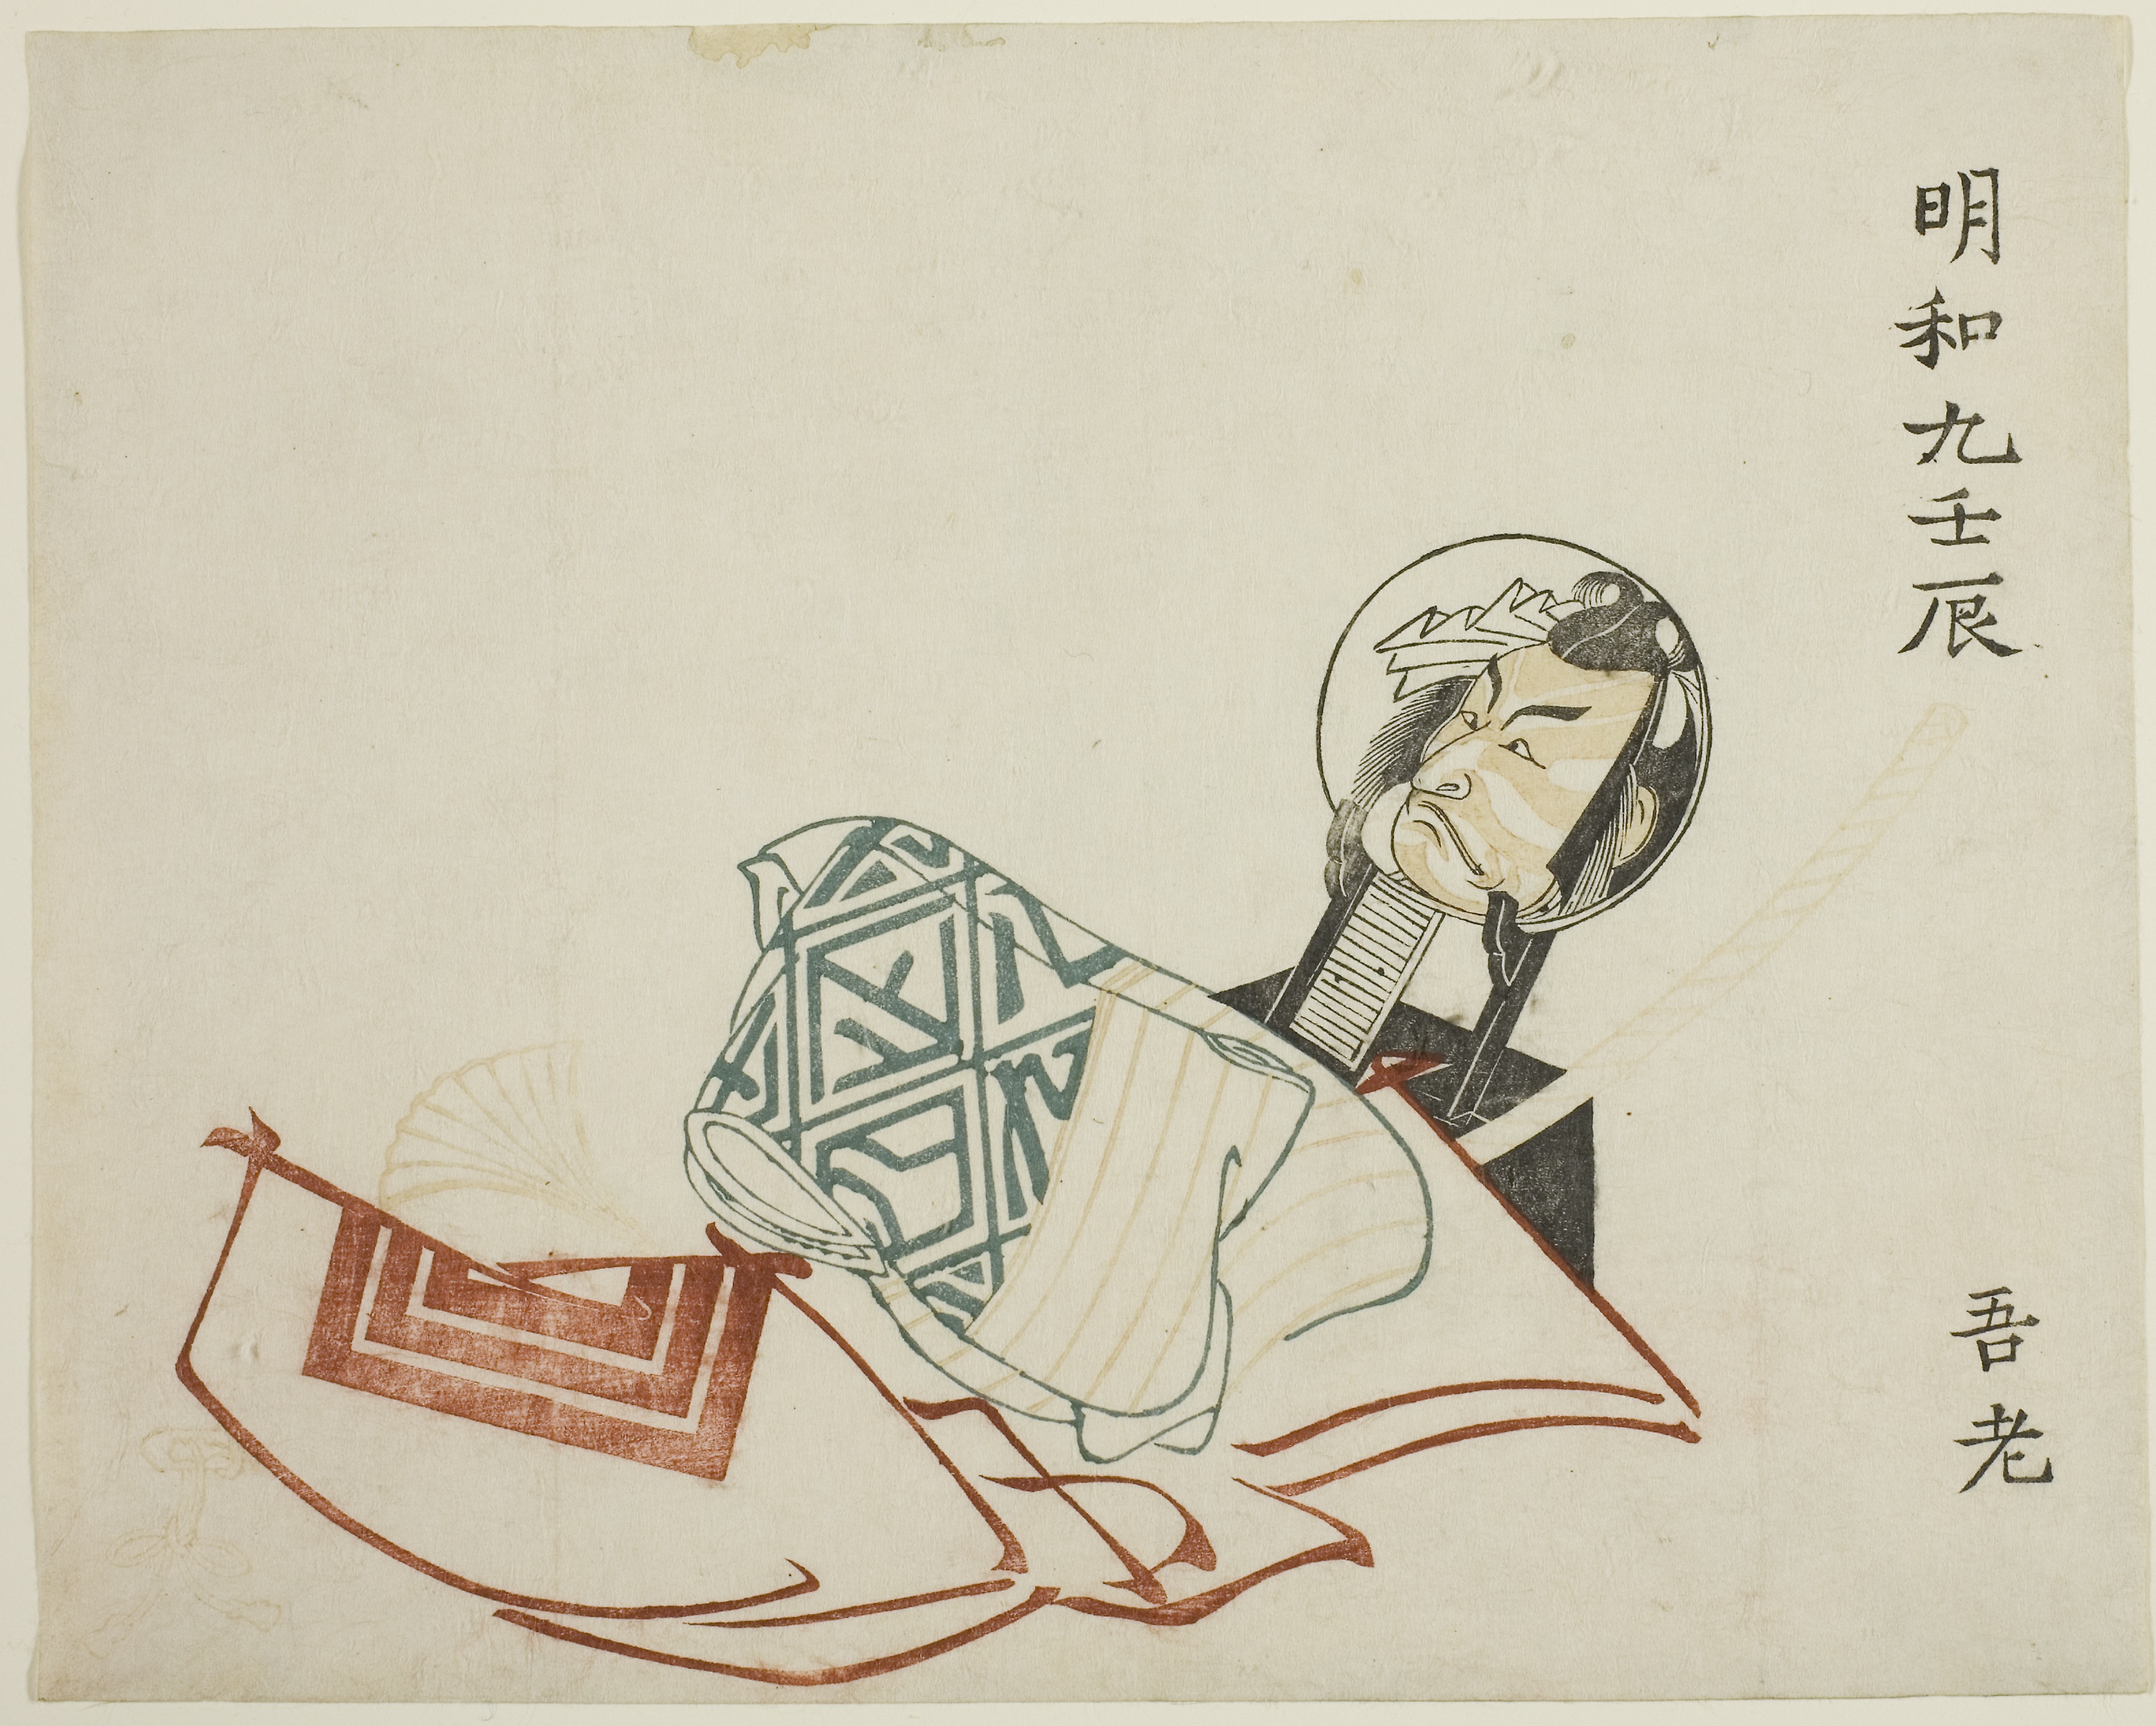
text, cartoon, art, illustration, design, font, drawing, paper, line, hand, organ, joint, costume design, artwork, printmaking, jaw, pattern